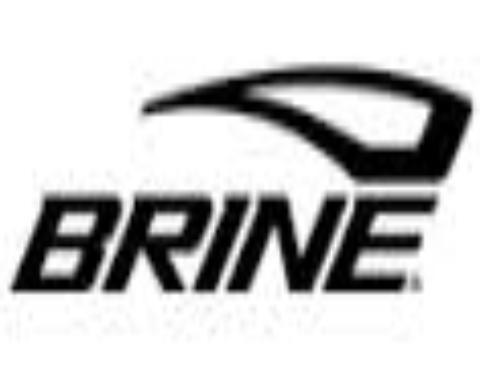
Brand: brine
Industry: Clothes